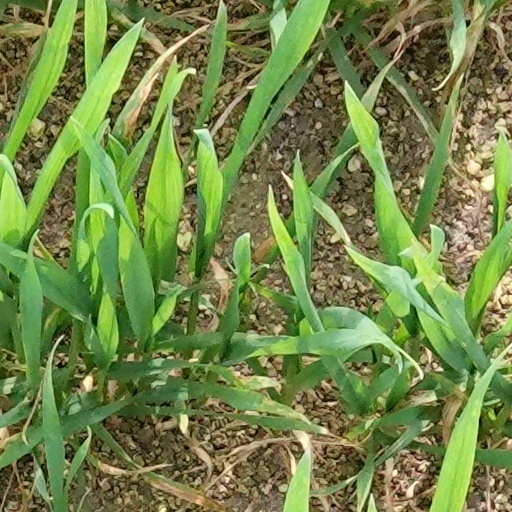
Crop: wheat